Tōkaichiba Station (Yamanashi)

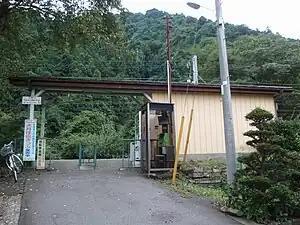
Tōkaichiba Station, August 2009

is a railway station on the Fujikyuko Line in the city of Tsuru, Yamanashi, Japan, operated by Fuji Kyuko (Fujikyu).